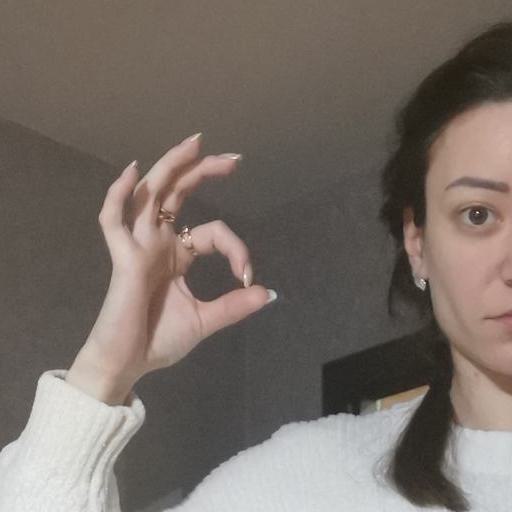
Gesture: ok